Günther's black snake

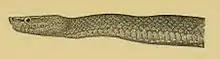
Illustration of the holotype of "Pseudoboodon albopunctatus", now a synonym of "Bothrolycus ater"

It is found in Cameroon, Equatorial Guinea, Gabon, and the Democratic Republic of Congo (Zaire).